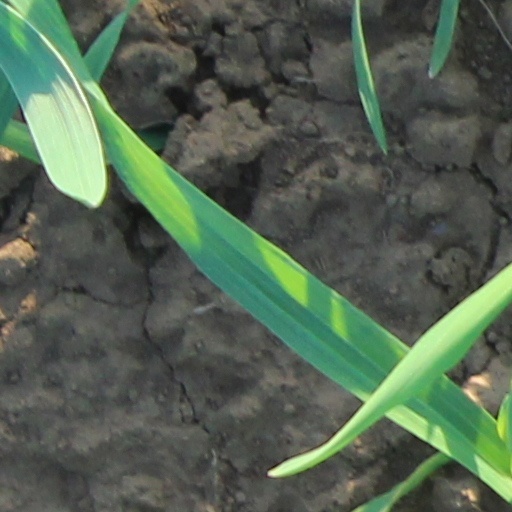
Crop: wheat